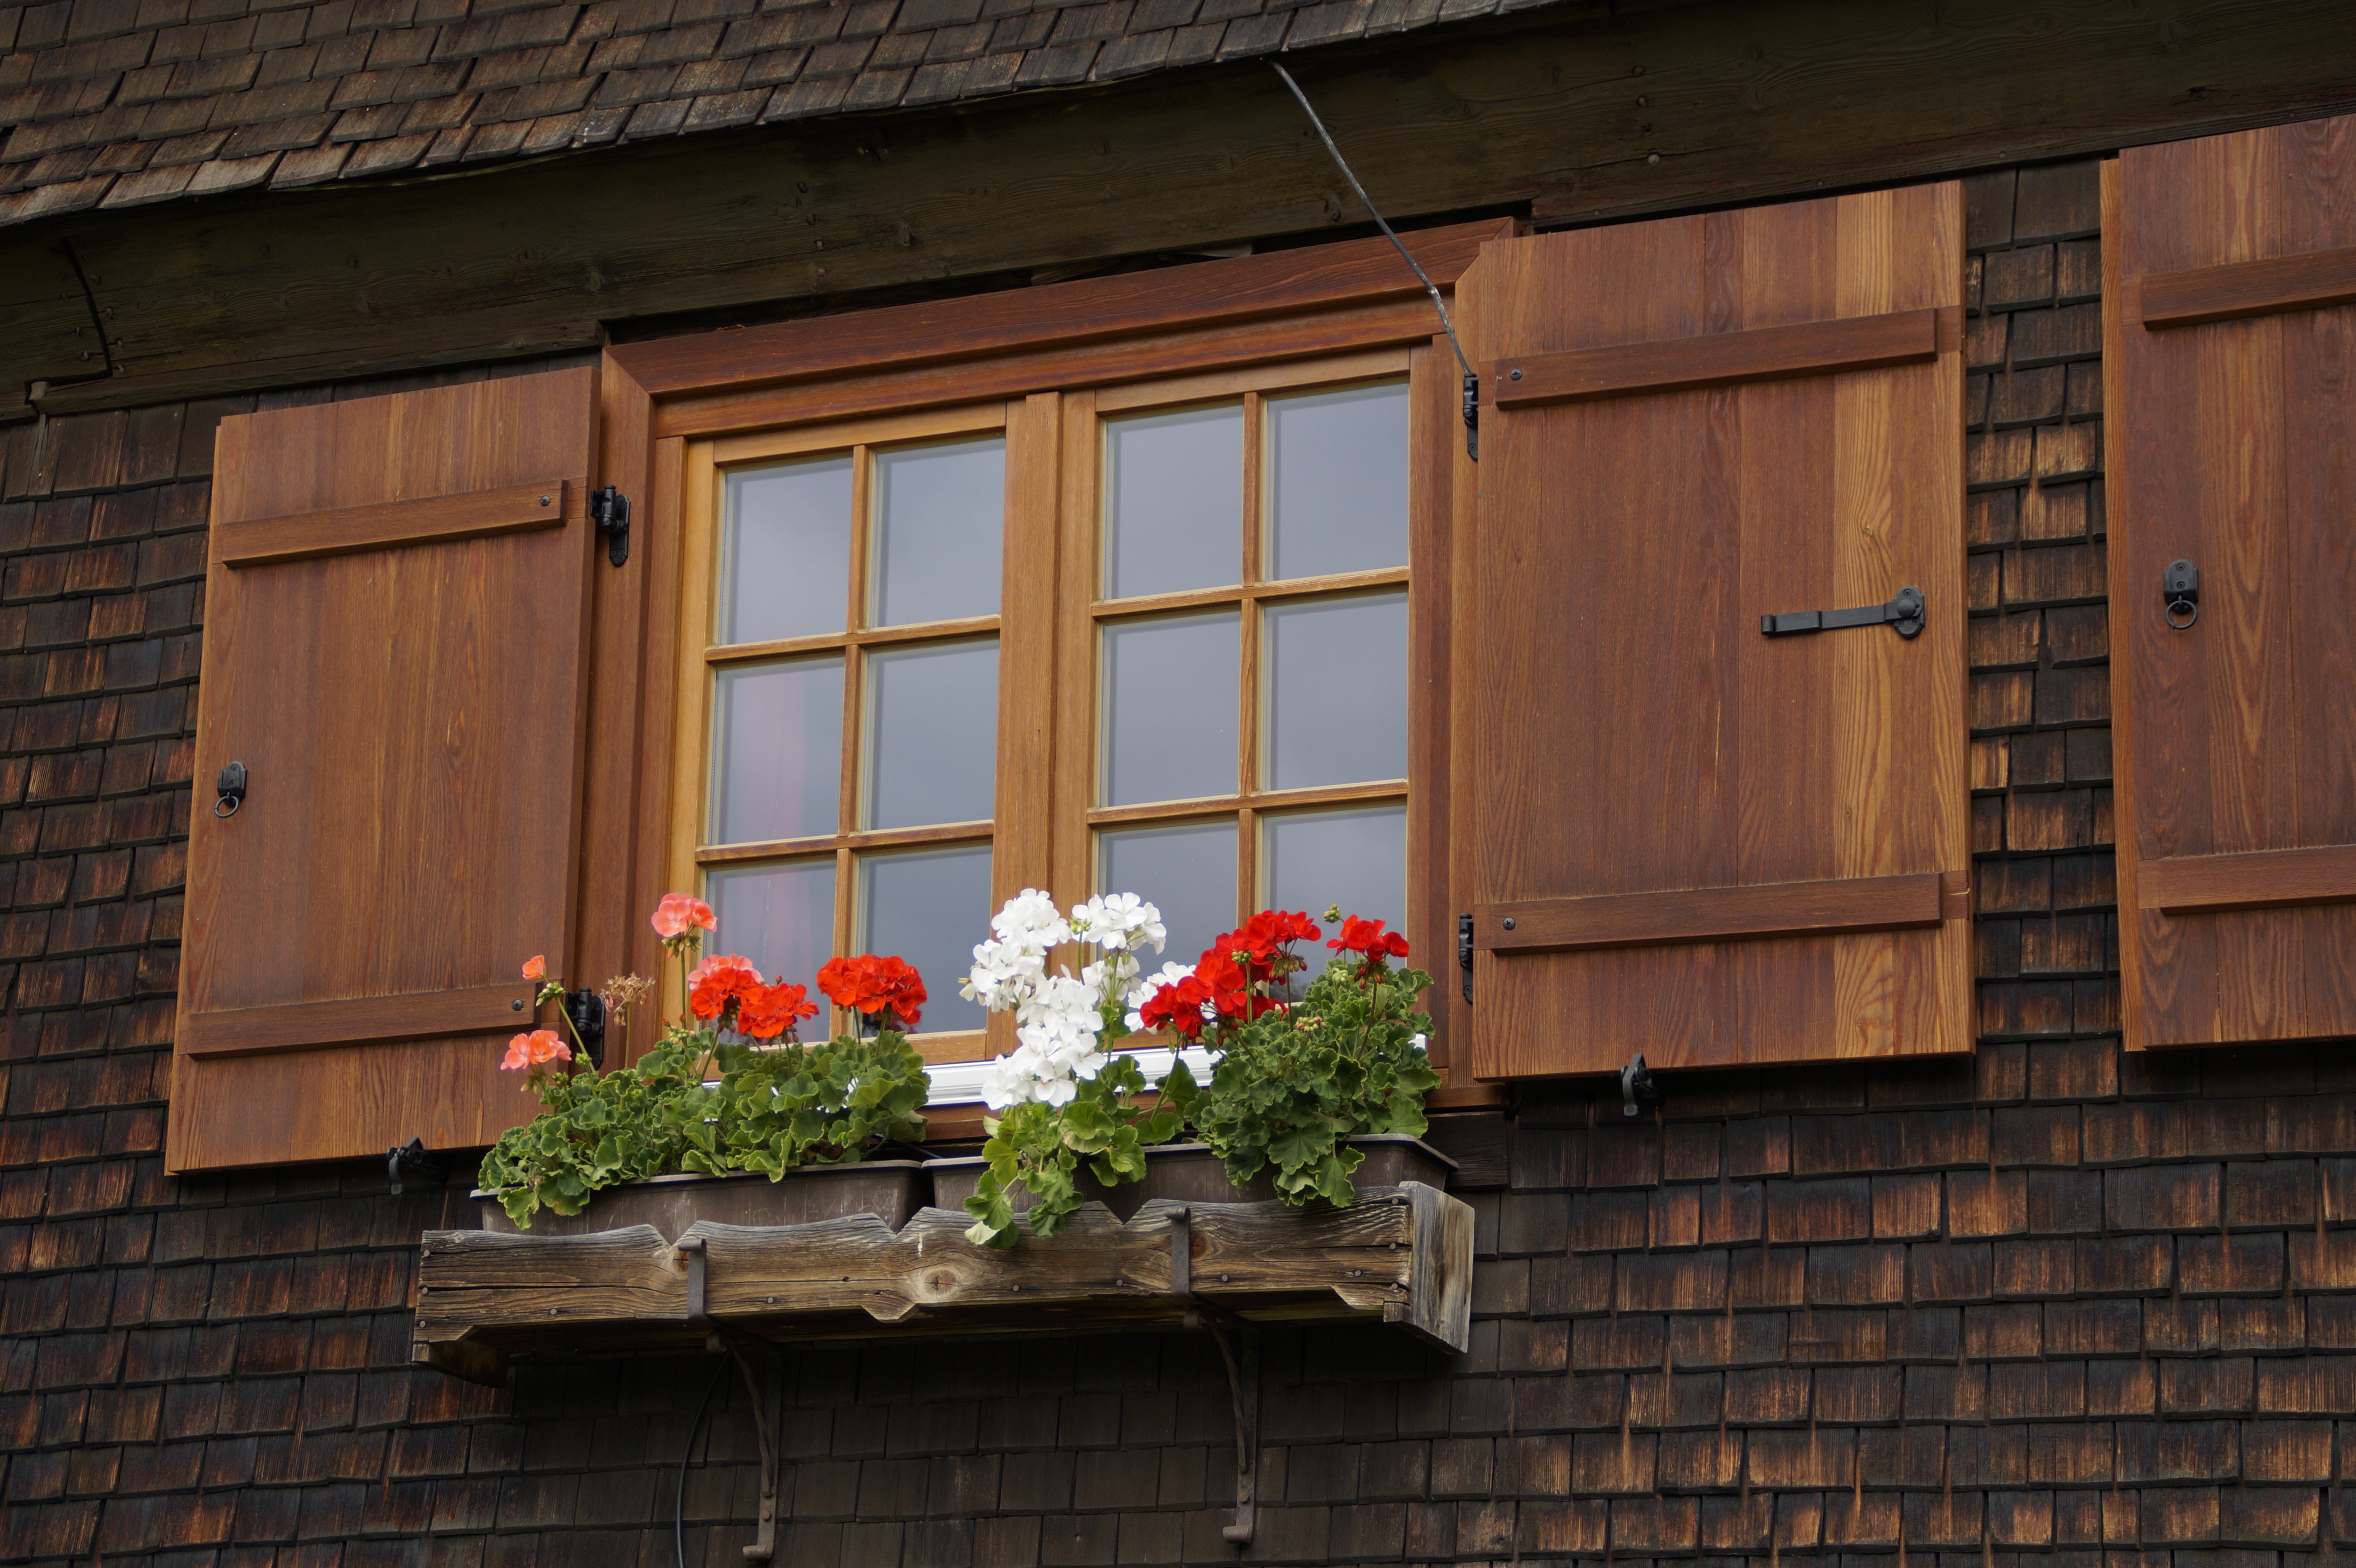
architecture, wood, house, window, building, old, home, wall, shed, rustic, cottage, facade, brick, door, still life, interior design, geranium, woods, shutters, farmhouse, floral decorations, window covering, outdoor structure, allgau